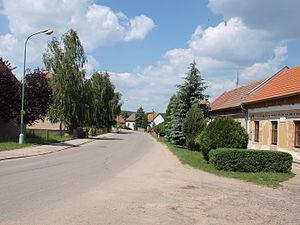
Stará Lysá est une commune du district de Nymburk, dans la région de Bohême-Centrale, en République tchèque. Sa population s'élevait à 798 habitants en 2020.